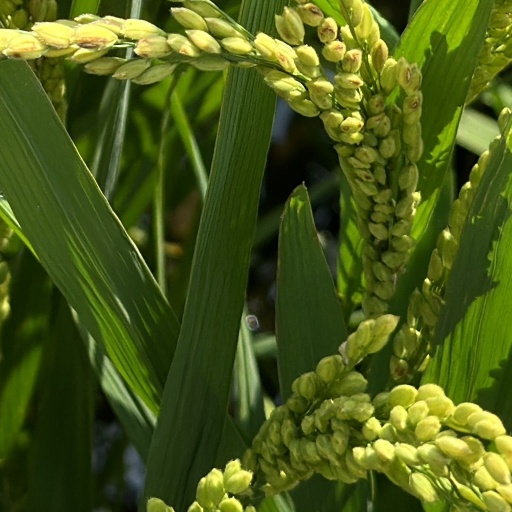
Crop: rice